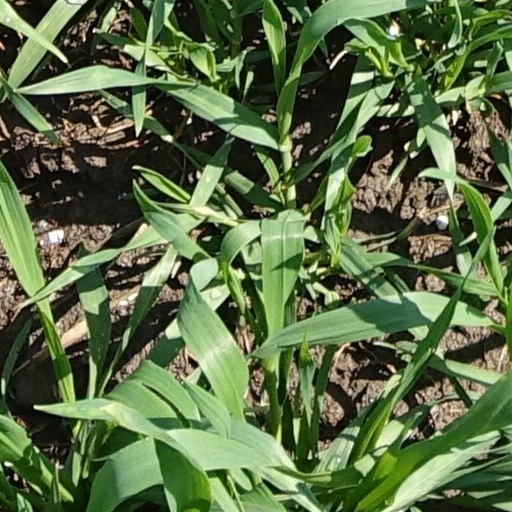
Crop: wheat